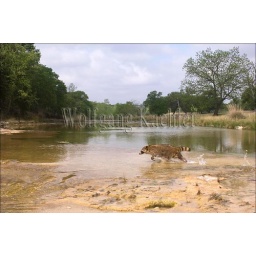
Usa, texas, hill country near hunt, racoon crossing river